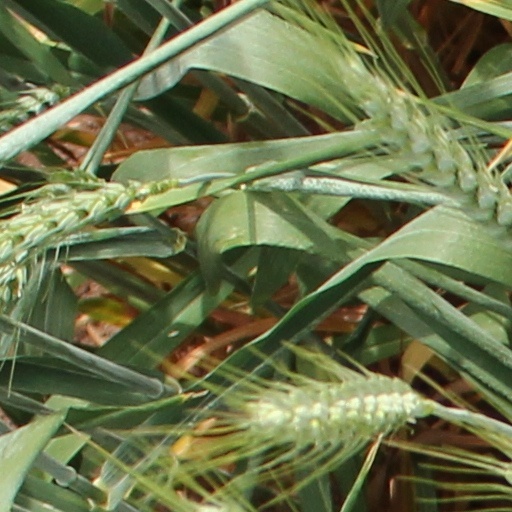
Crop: wheat